PWS-51

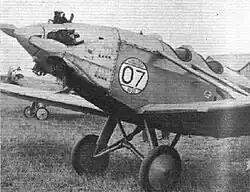
PWS-51 during the Challenge 1930

Single-engine mixed construction braced low-wing monoplane. Fuselage rectangular in cross-section, built on a steel frame, covered with canvas and aluminum in engine part. Rectangular two-section wings with rounded tips, two-spar, covered with plywood in forward part and canvas in a rear part, supported with upper struts. Crew of two, sitting in tandem in open cockpits with windshields, fitted with dual controls. A luggage compartment behind a cockpit. Conventional fixed landing gear, with a rear skid.